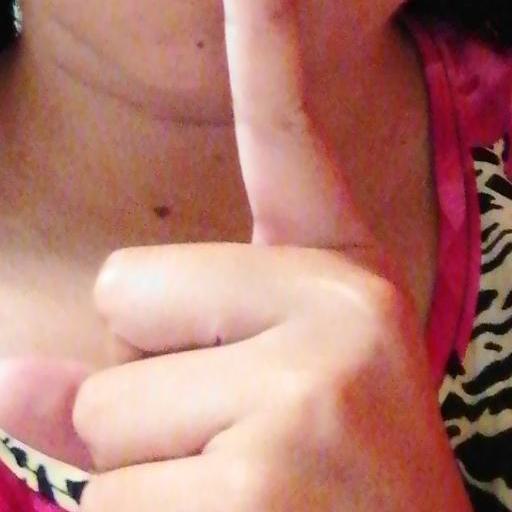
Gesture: mute